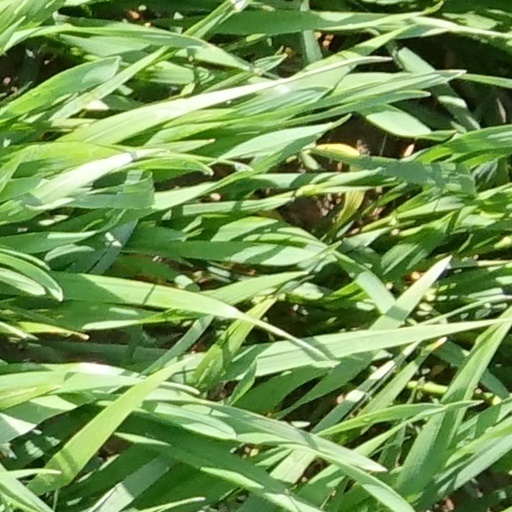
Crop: wheat